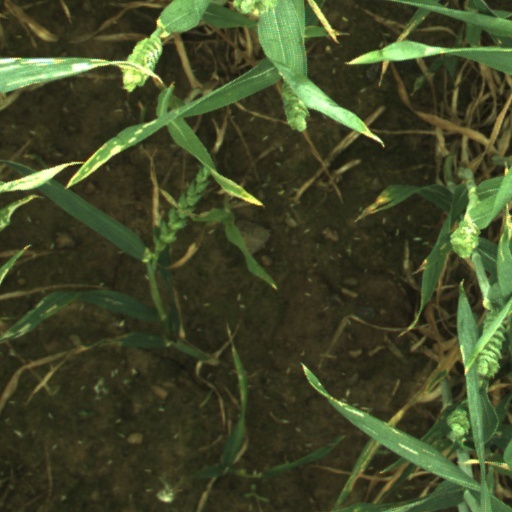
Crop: wheat